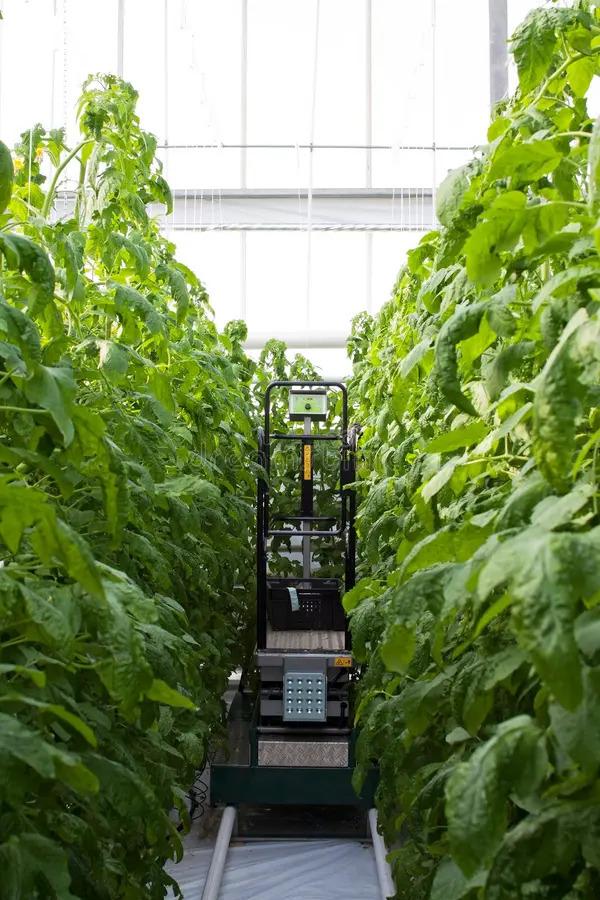
Nyumba kubwa ya kilimo ikiwa inatumia mfumo wa kisasa wa mashine za kielektroniki zenye maroboti; zinazosaidia kupanda, kupalilia na kuhudumia mazao.